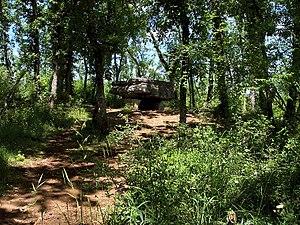
Dolmen d'Agranel ou du Lac d'Aurié